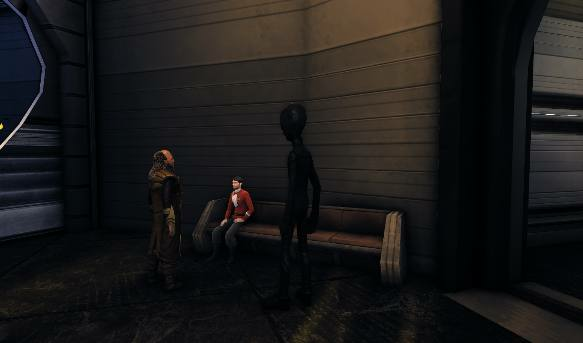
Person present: Yes